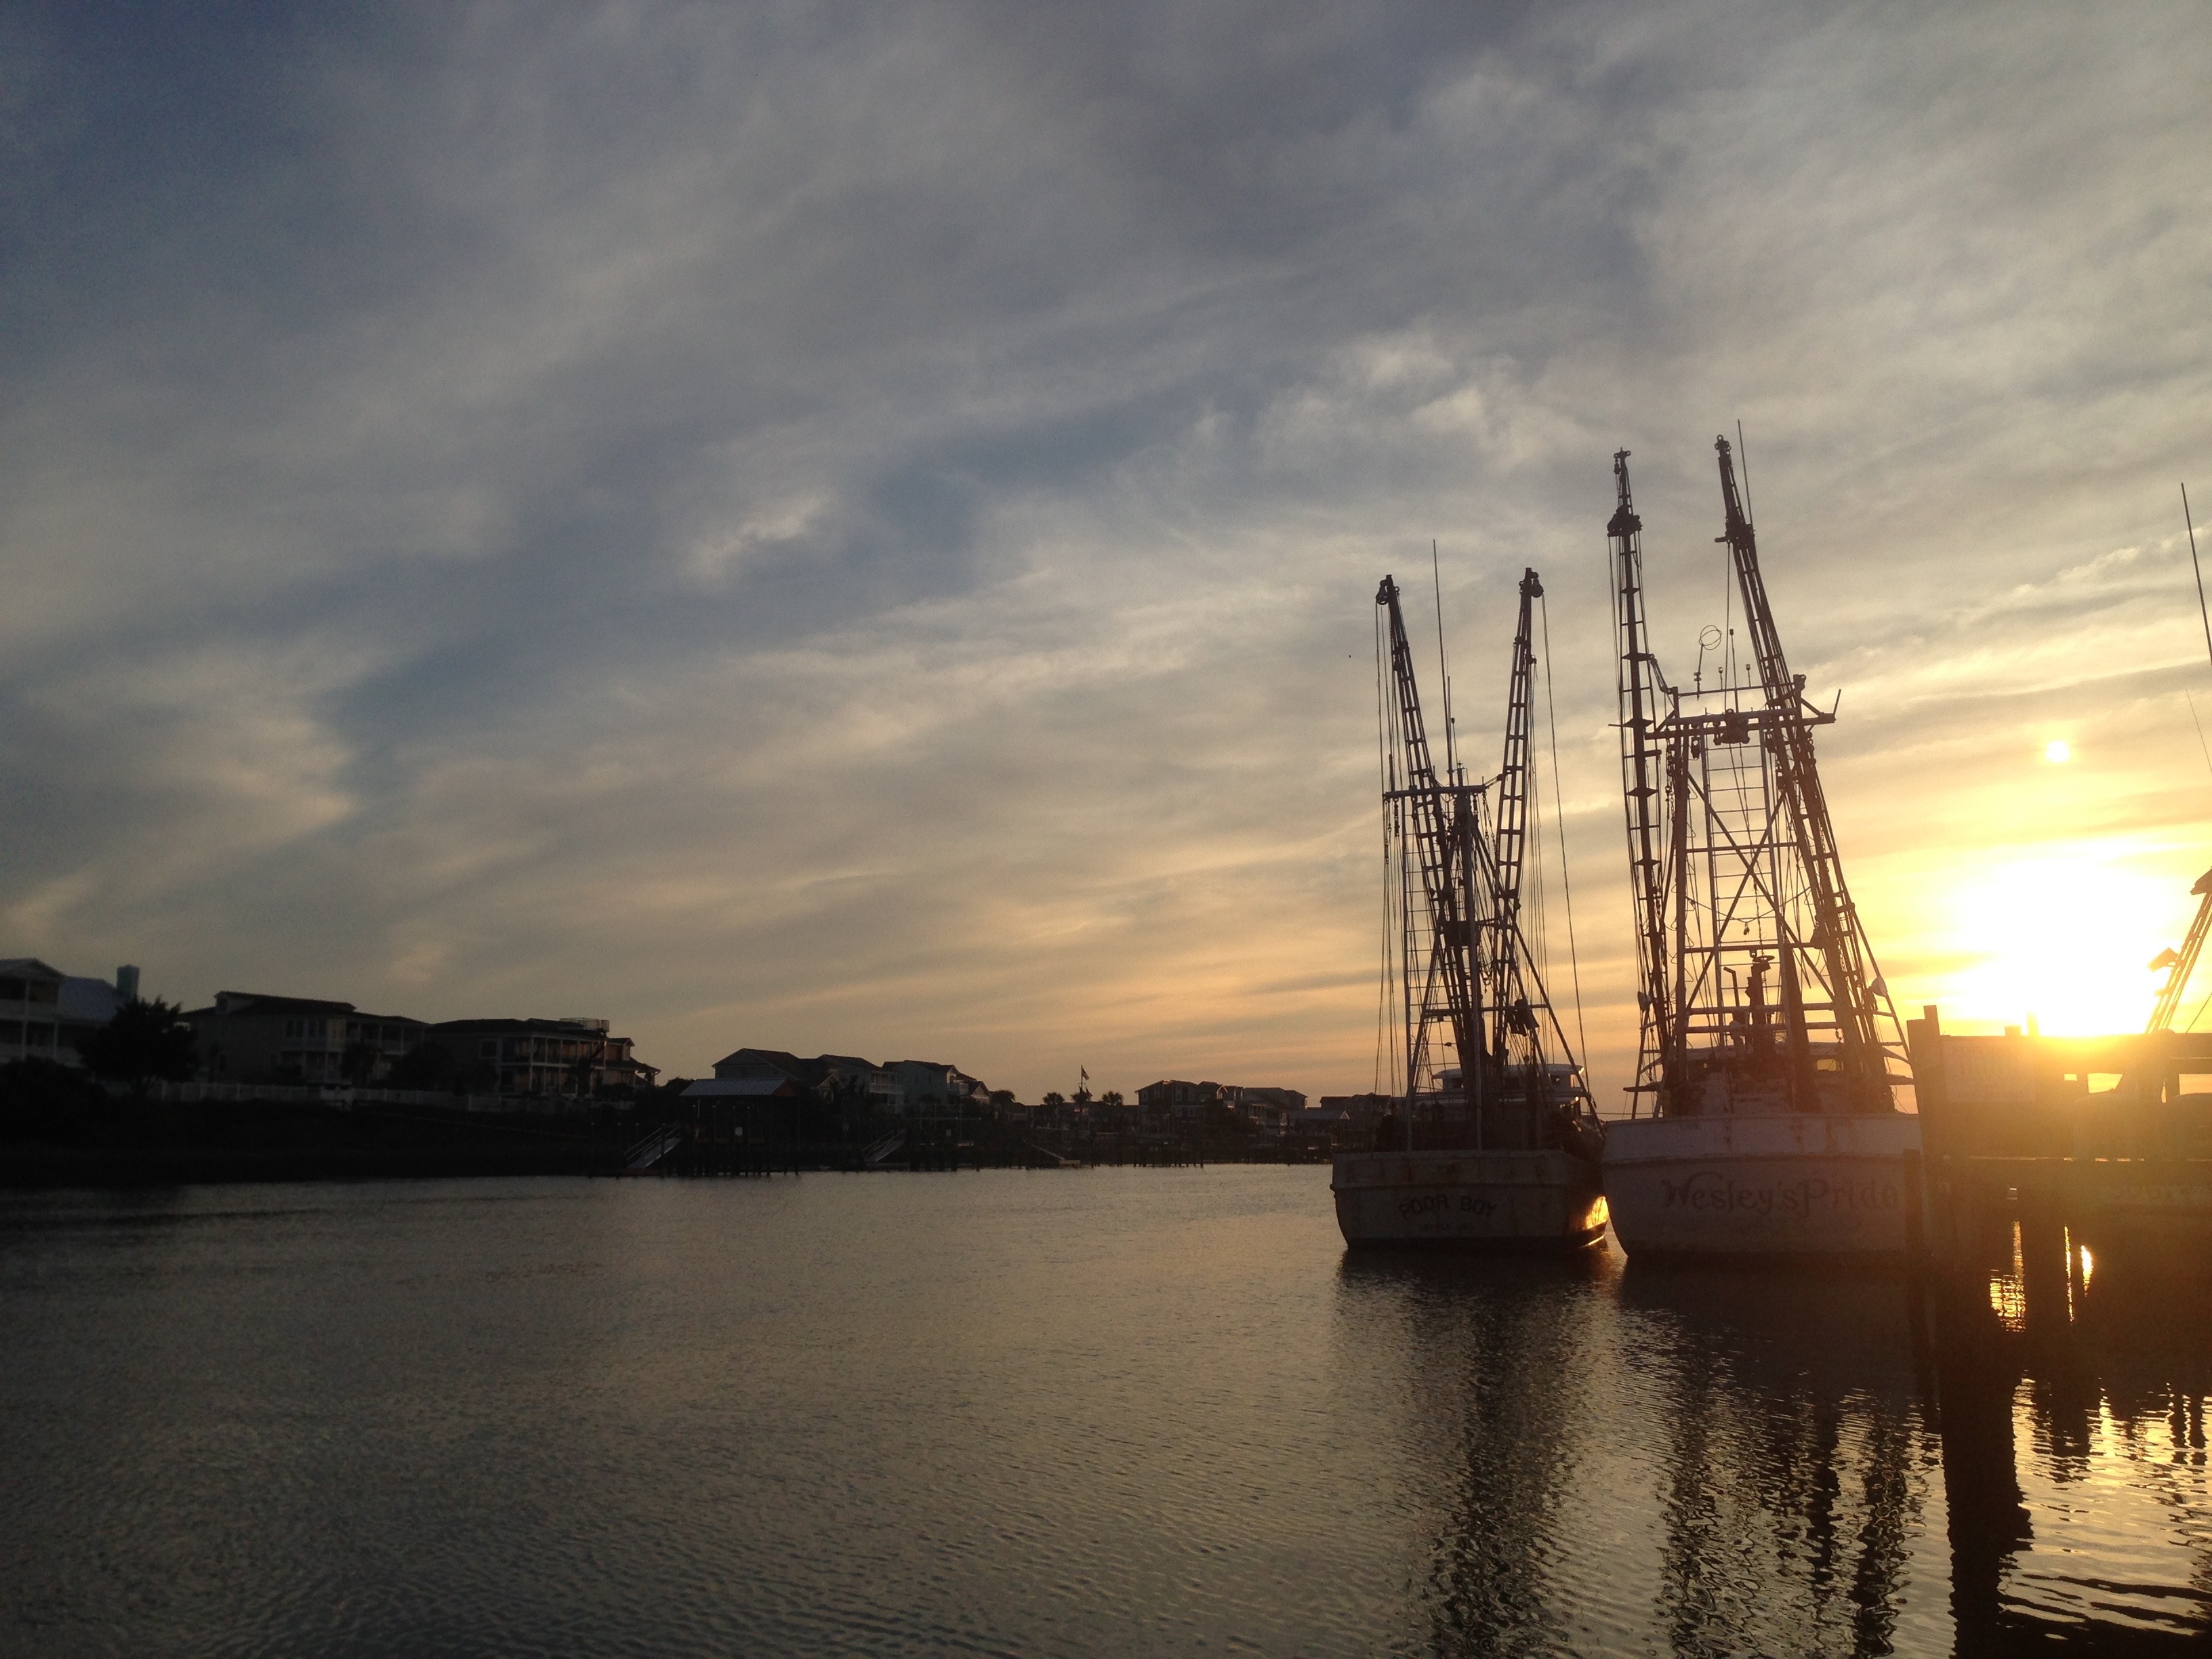
beach, sea, coast, horizon, dock, cloud, sky, sunrise, sunset, boat, sunlight, morning, dawn, river, cityscape, dusk, evening, reflection, vehicle, bay, harbor, port, waterway, shrimp, boating, holden, nc, intercoastal, sunest